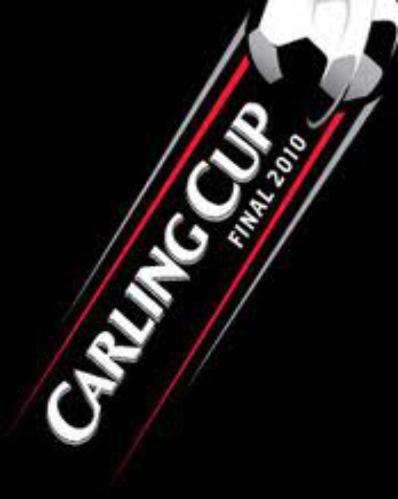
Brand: Carling
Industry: Food